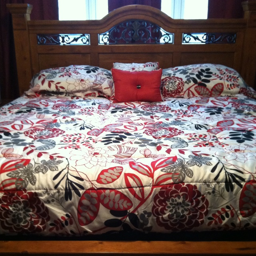
anything for my bedroom that matches this .